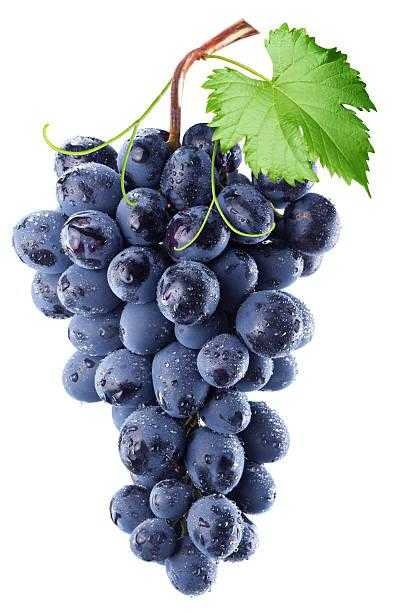
Label: Grapes